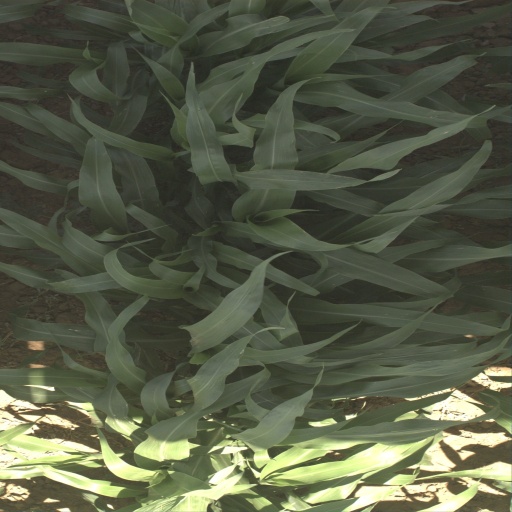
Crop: sorghum